Worcester Chambers

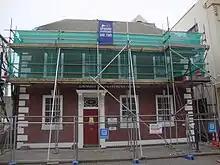
The Chambers in August 2011

In September 2015, the building was bought for NZ$2.3m by members of the Gough family: prominent businessman Tracy Gough and two of this children, including Christchurch City Councillor Jamie Gough. The new owners renamed the building Gough Chambers. Although they dropped the rent, they were unable to find tenants and sold the building in late 2016 for NZ$2.18m to lawyer Gerard McCoy and his wife Siu-Wai McCoy.